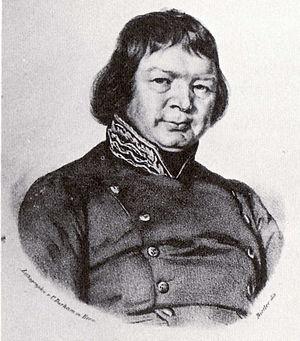
Karl Wilhelm Flügel, baptisé le 18 mars 1788 à Berne, et mort le 5 juin 1857 dans la même ville, est un médecin suisse.